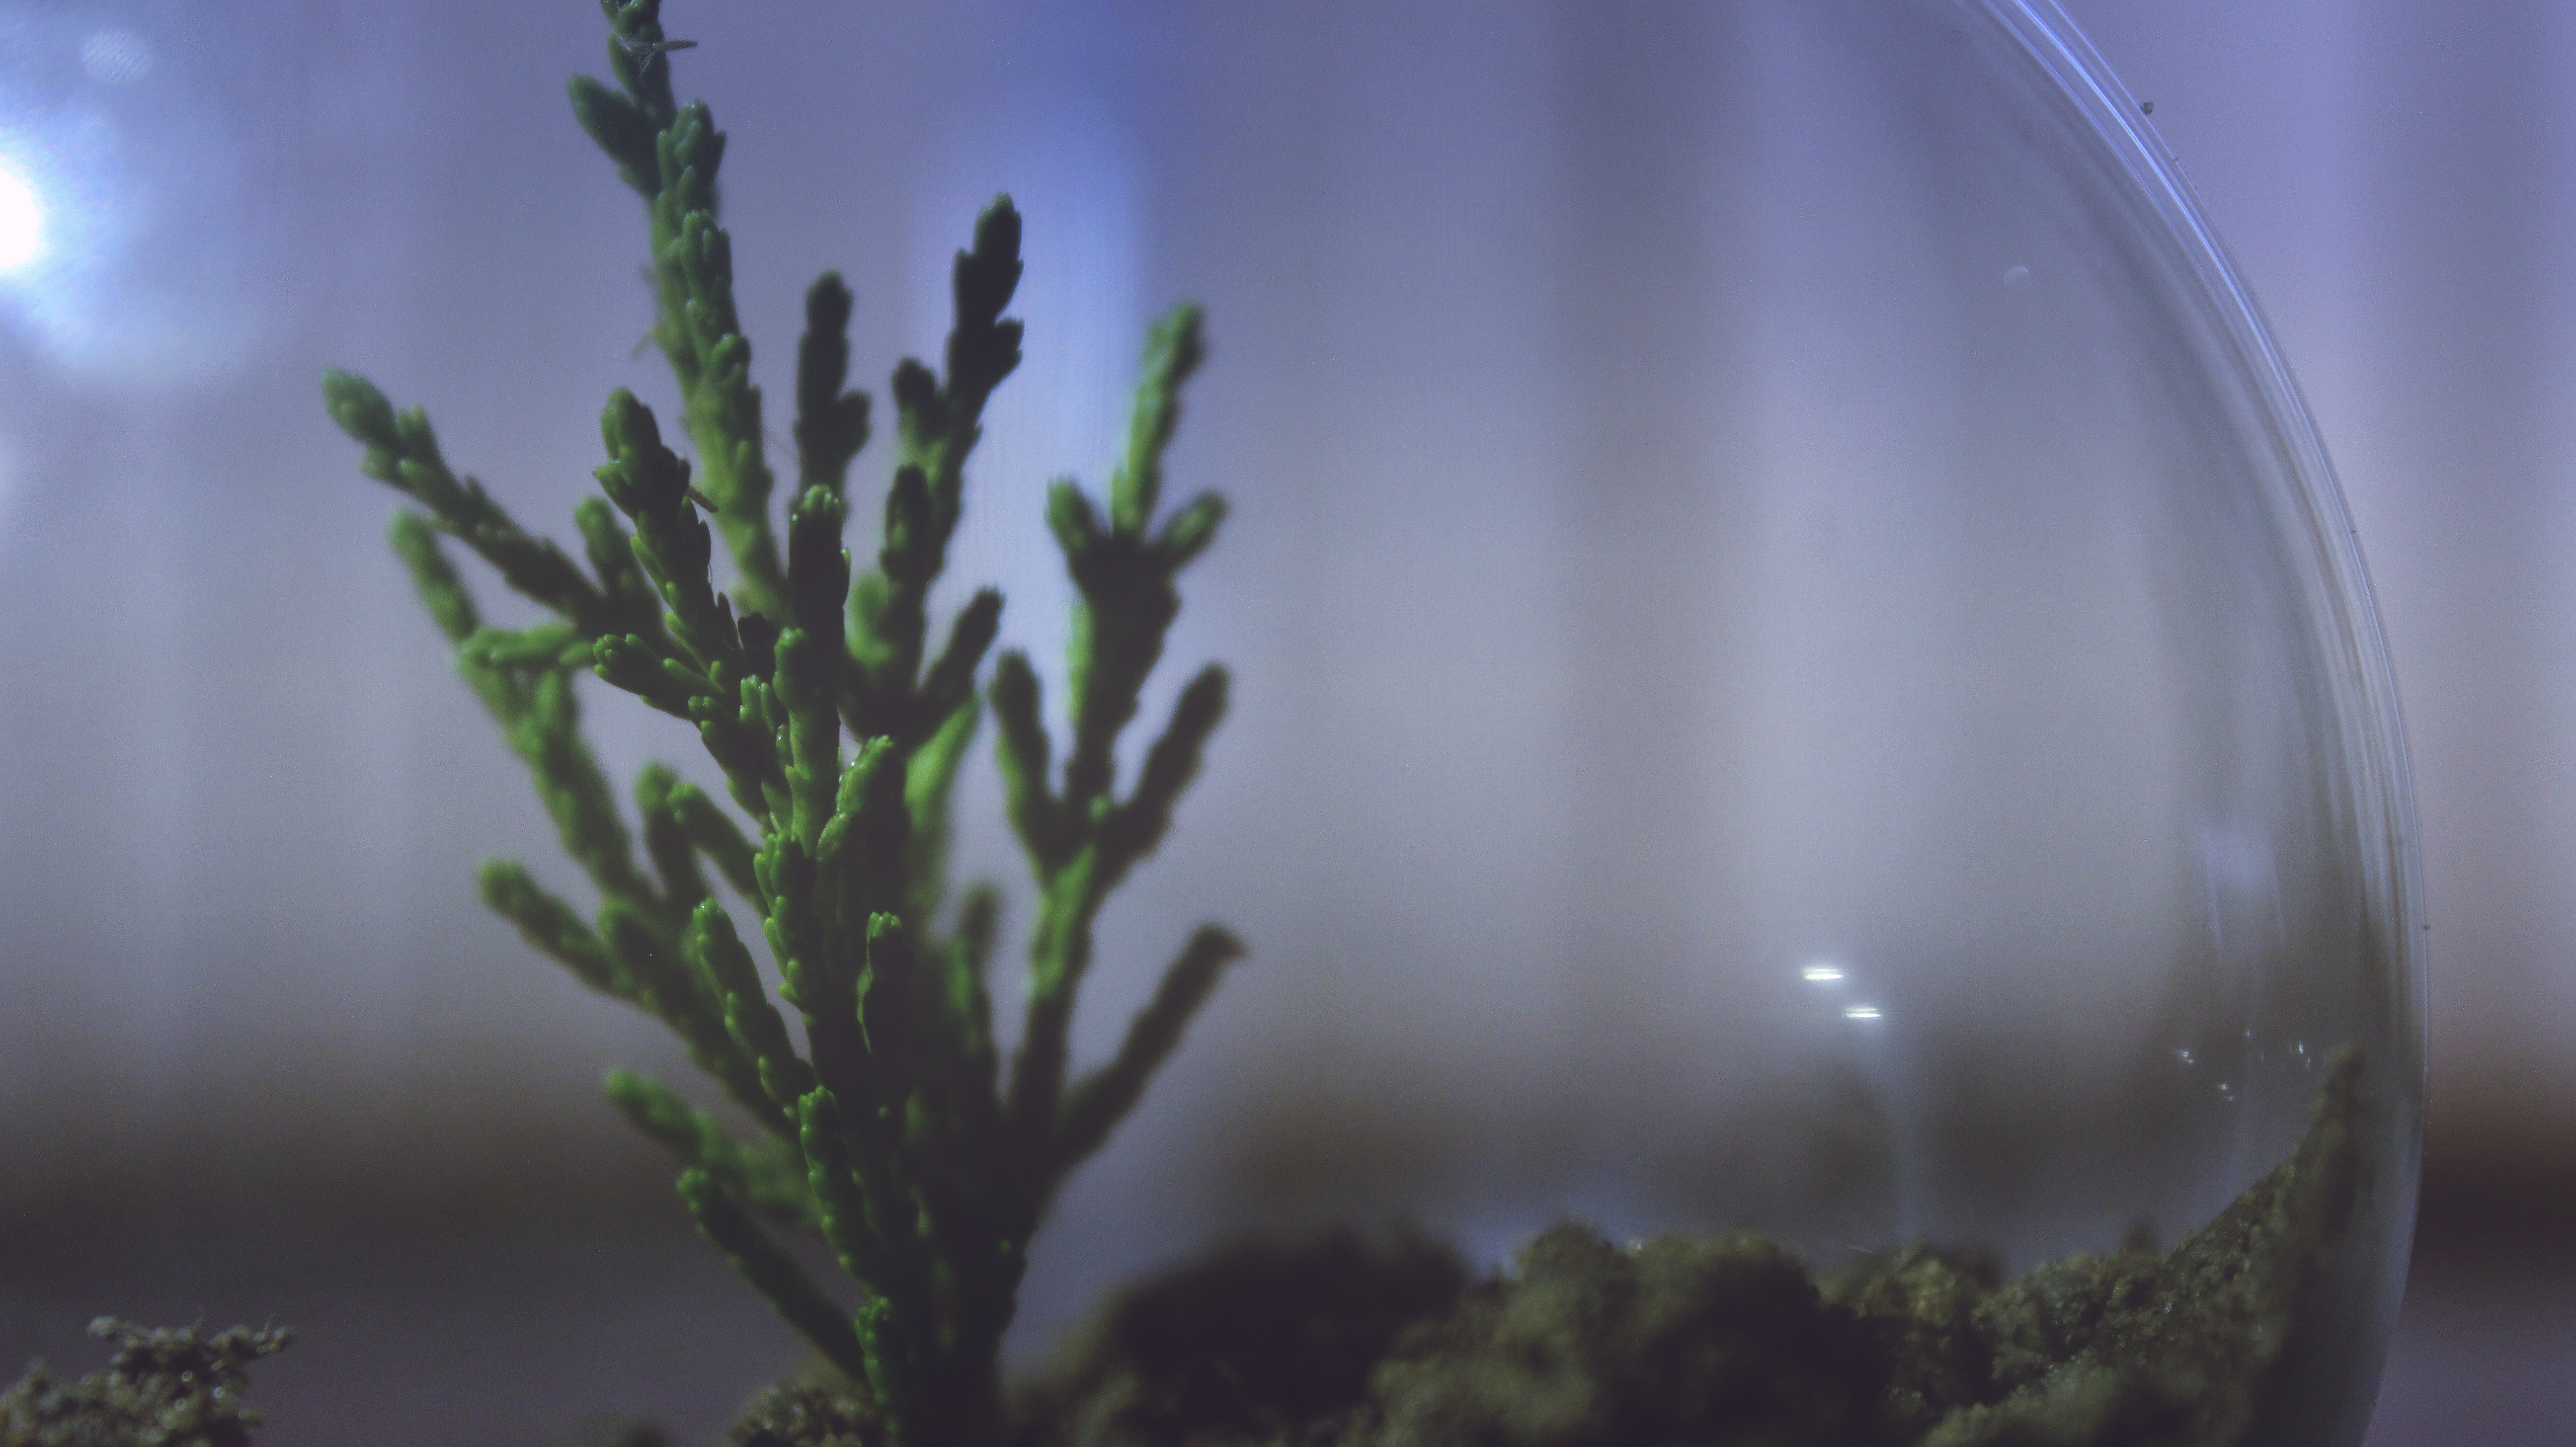
water, nature, grass, light, blur, growth, plant, photography, sunlight, morning, leaf, flower, green, reflection, biology, grow, flora, still life, close up, leaves, glass bowl, macro photography, atmosphere of earth, plant stem